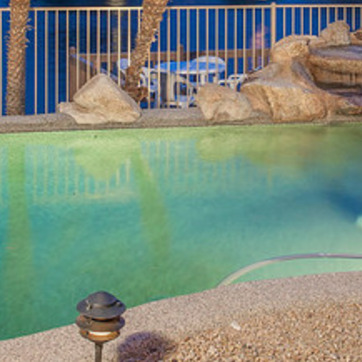
Material: water